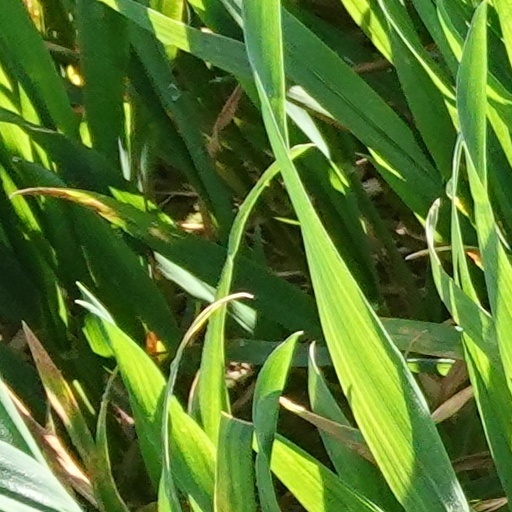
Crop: wheat